Nobel Prize in Physiology or Medicine

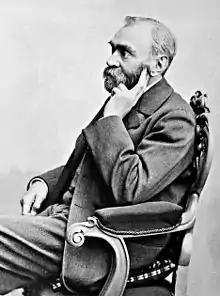
Nobel was interested in experimental physiology and set up his own laboratories.

Alfred Nobel was born on 21 October 1833 in Stockholm, Sweden, into a family of engineers. He was a chemist, engineer and inventor who amassed a fortune during his lifetime, most of it from his 355 inventions, of which dynamite is the most famous. He was interested in experimental physiology and set up his own labs in France and Italy to conduct experiments in blood transfusions. Keeping abreast of scientific findings, he was generous in his donations to Ivan Pavlov's laboratory in Russia and was optimistic about the progress resulting from scientific discoveries made in laboratories.